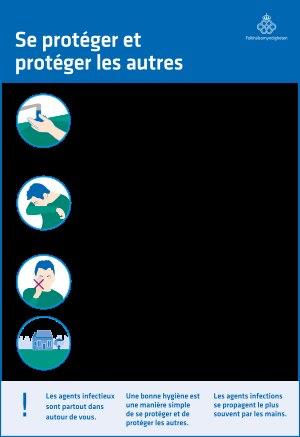
La pandémie de Covid-19 se propage en Suède à partir du 31 janvier 2020 lorsqu'un premier cas est détecté à Jönköping.